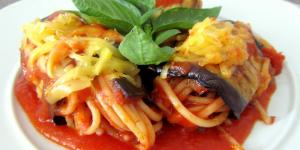
pasta alla norma